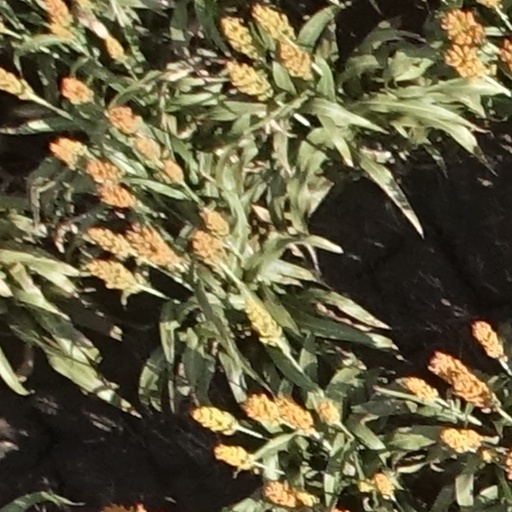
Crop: sorghum